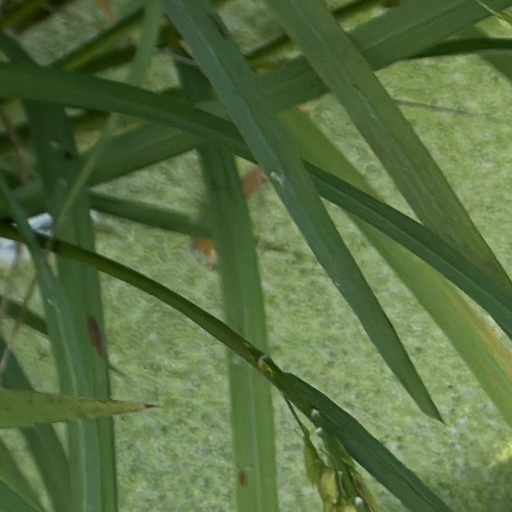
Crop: rice